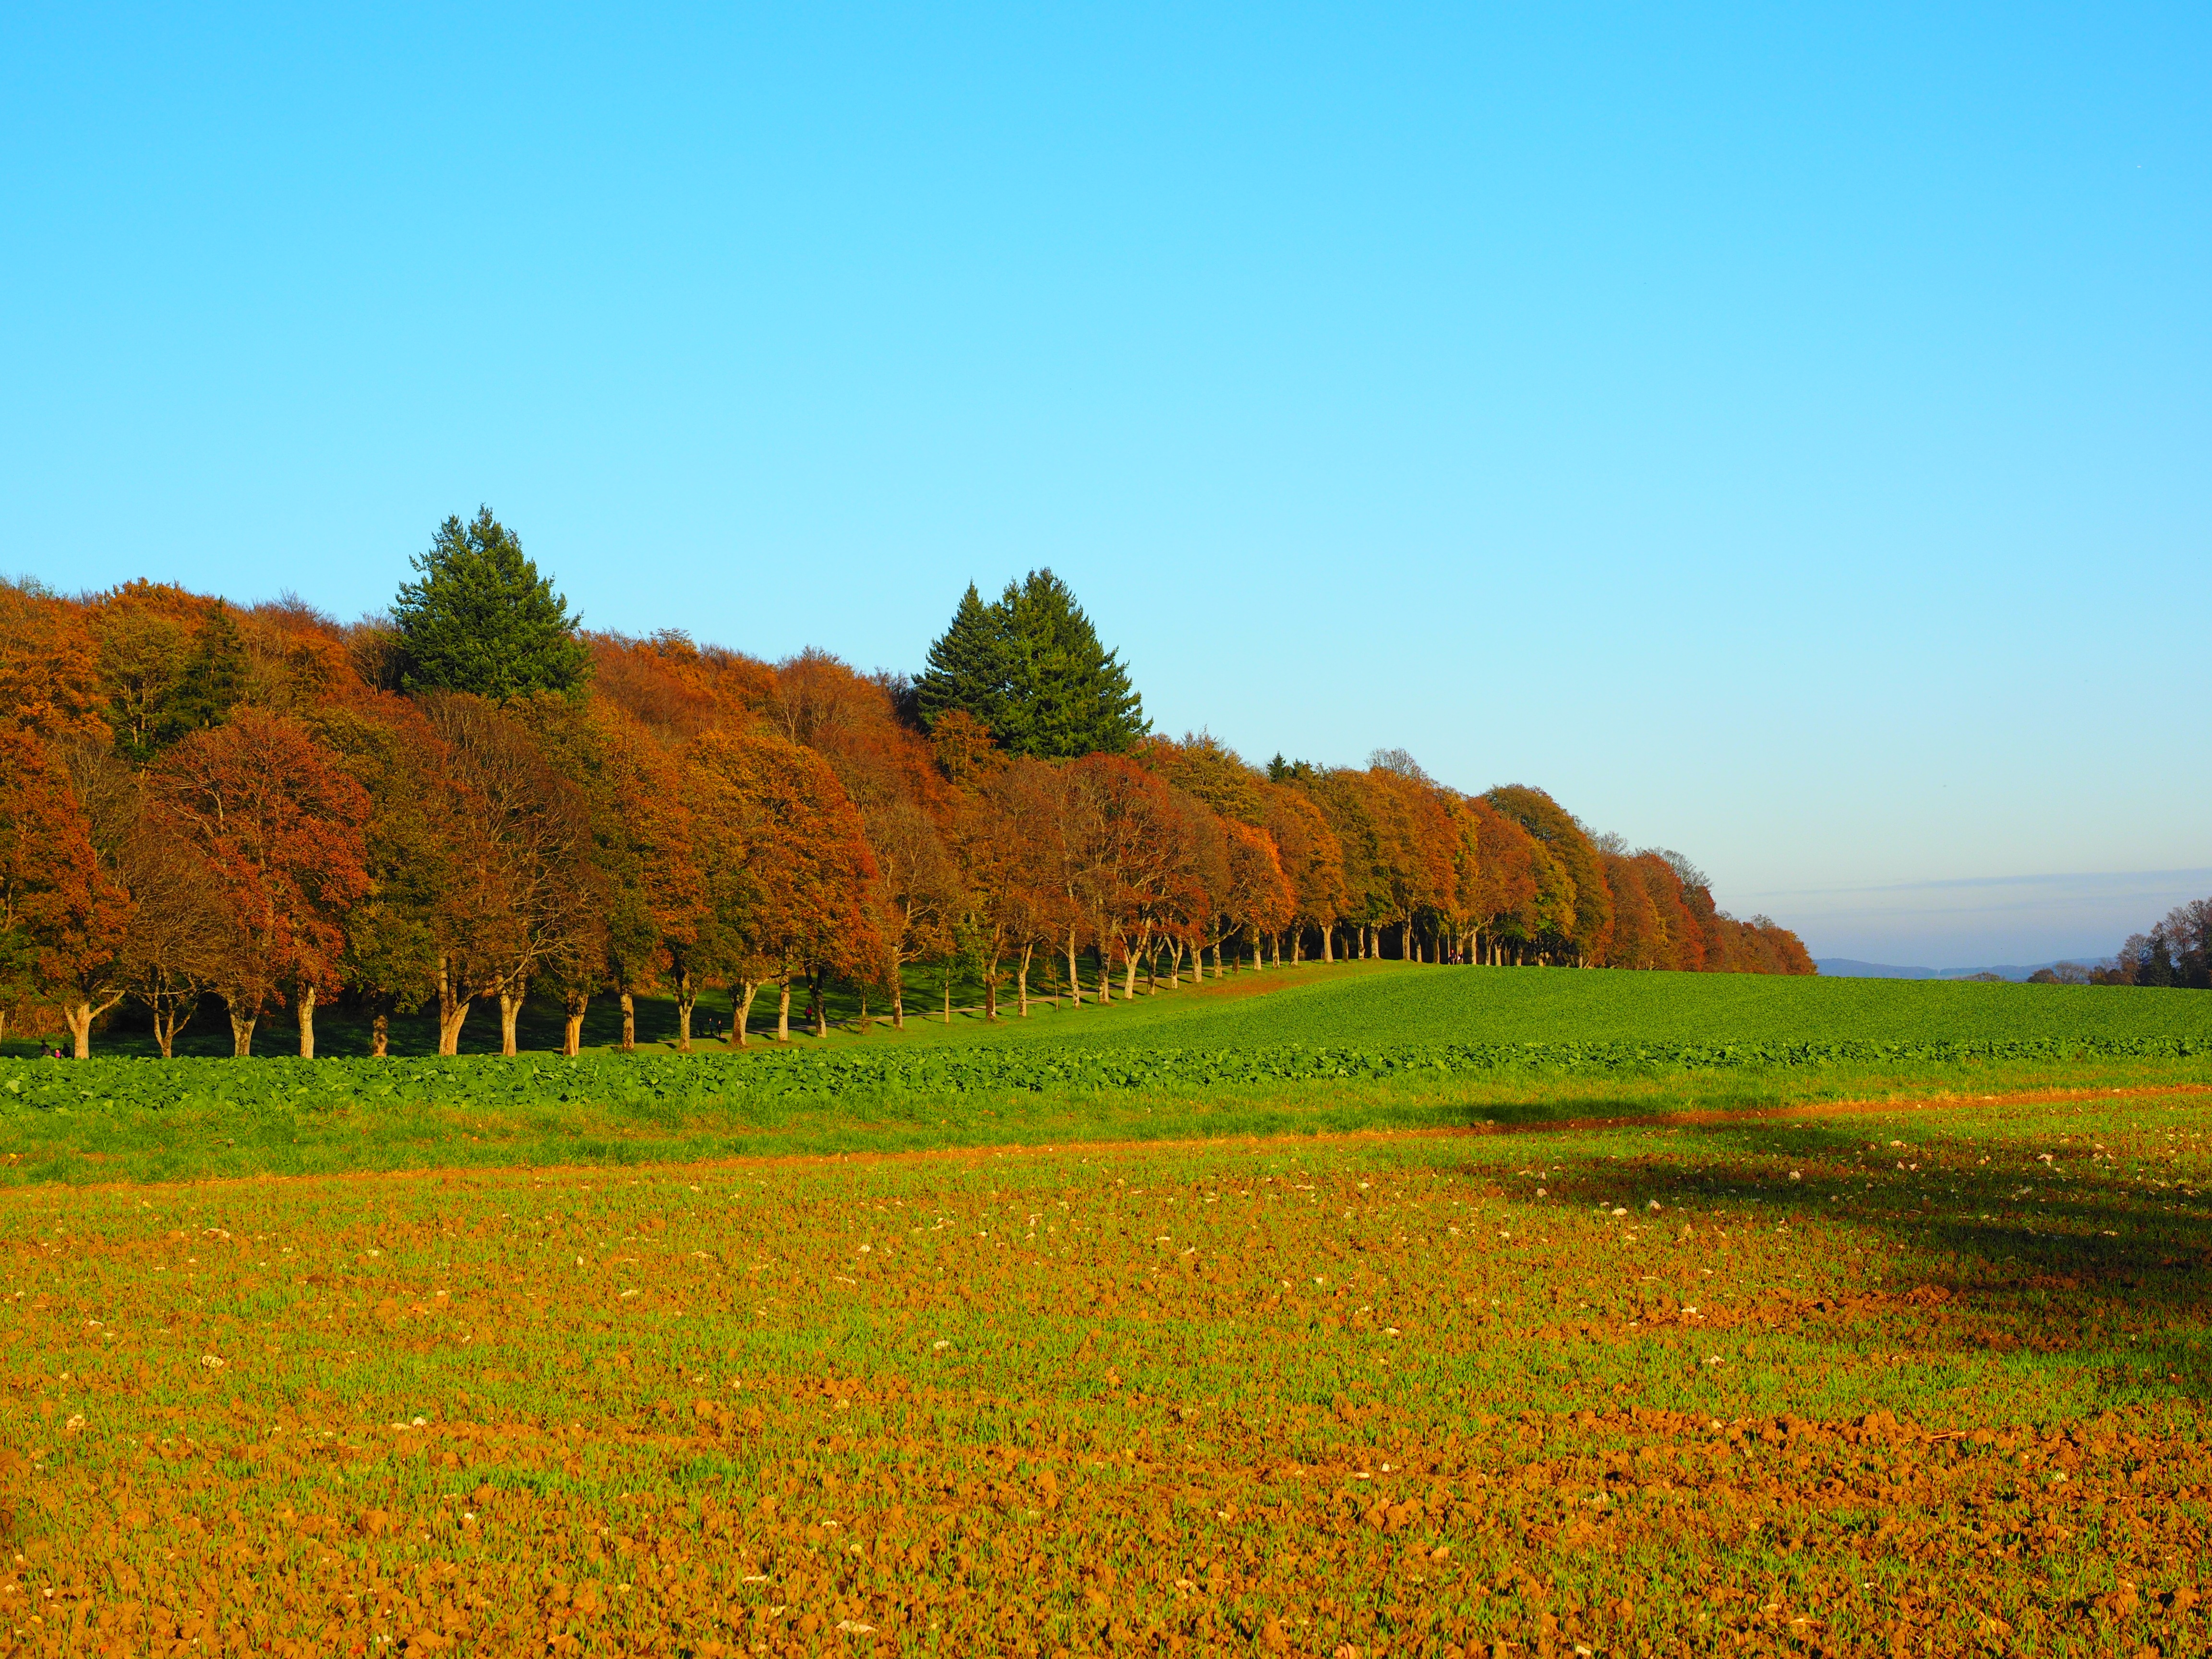
landscape, tree, nature, forest, grass, horizon, plant, field, meadow, prairie, morning, leaf, hill, flower, crop, pasture, autumn, soil, agriculture, season, savanna, plain, trees, autumn mood, avenue, grassland, plateau, promenade, habitat, ecosystem, brassicaceae, steppe, arable, rural area, oilseed rape, brassica napus, natural environment, grass family, sankt johann, green manure, winter oilseed rape, reps, lewat